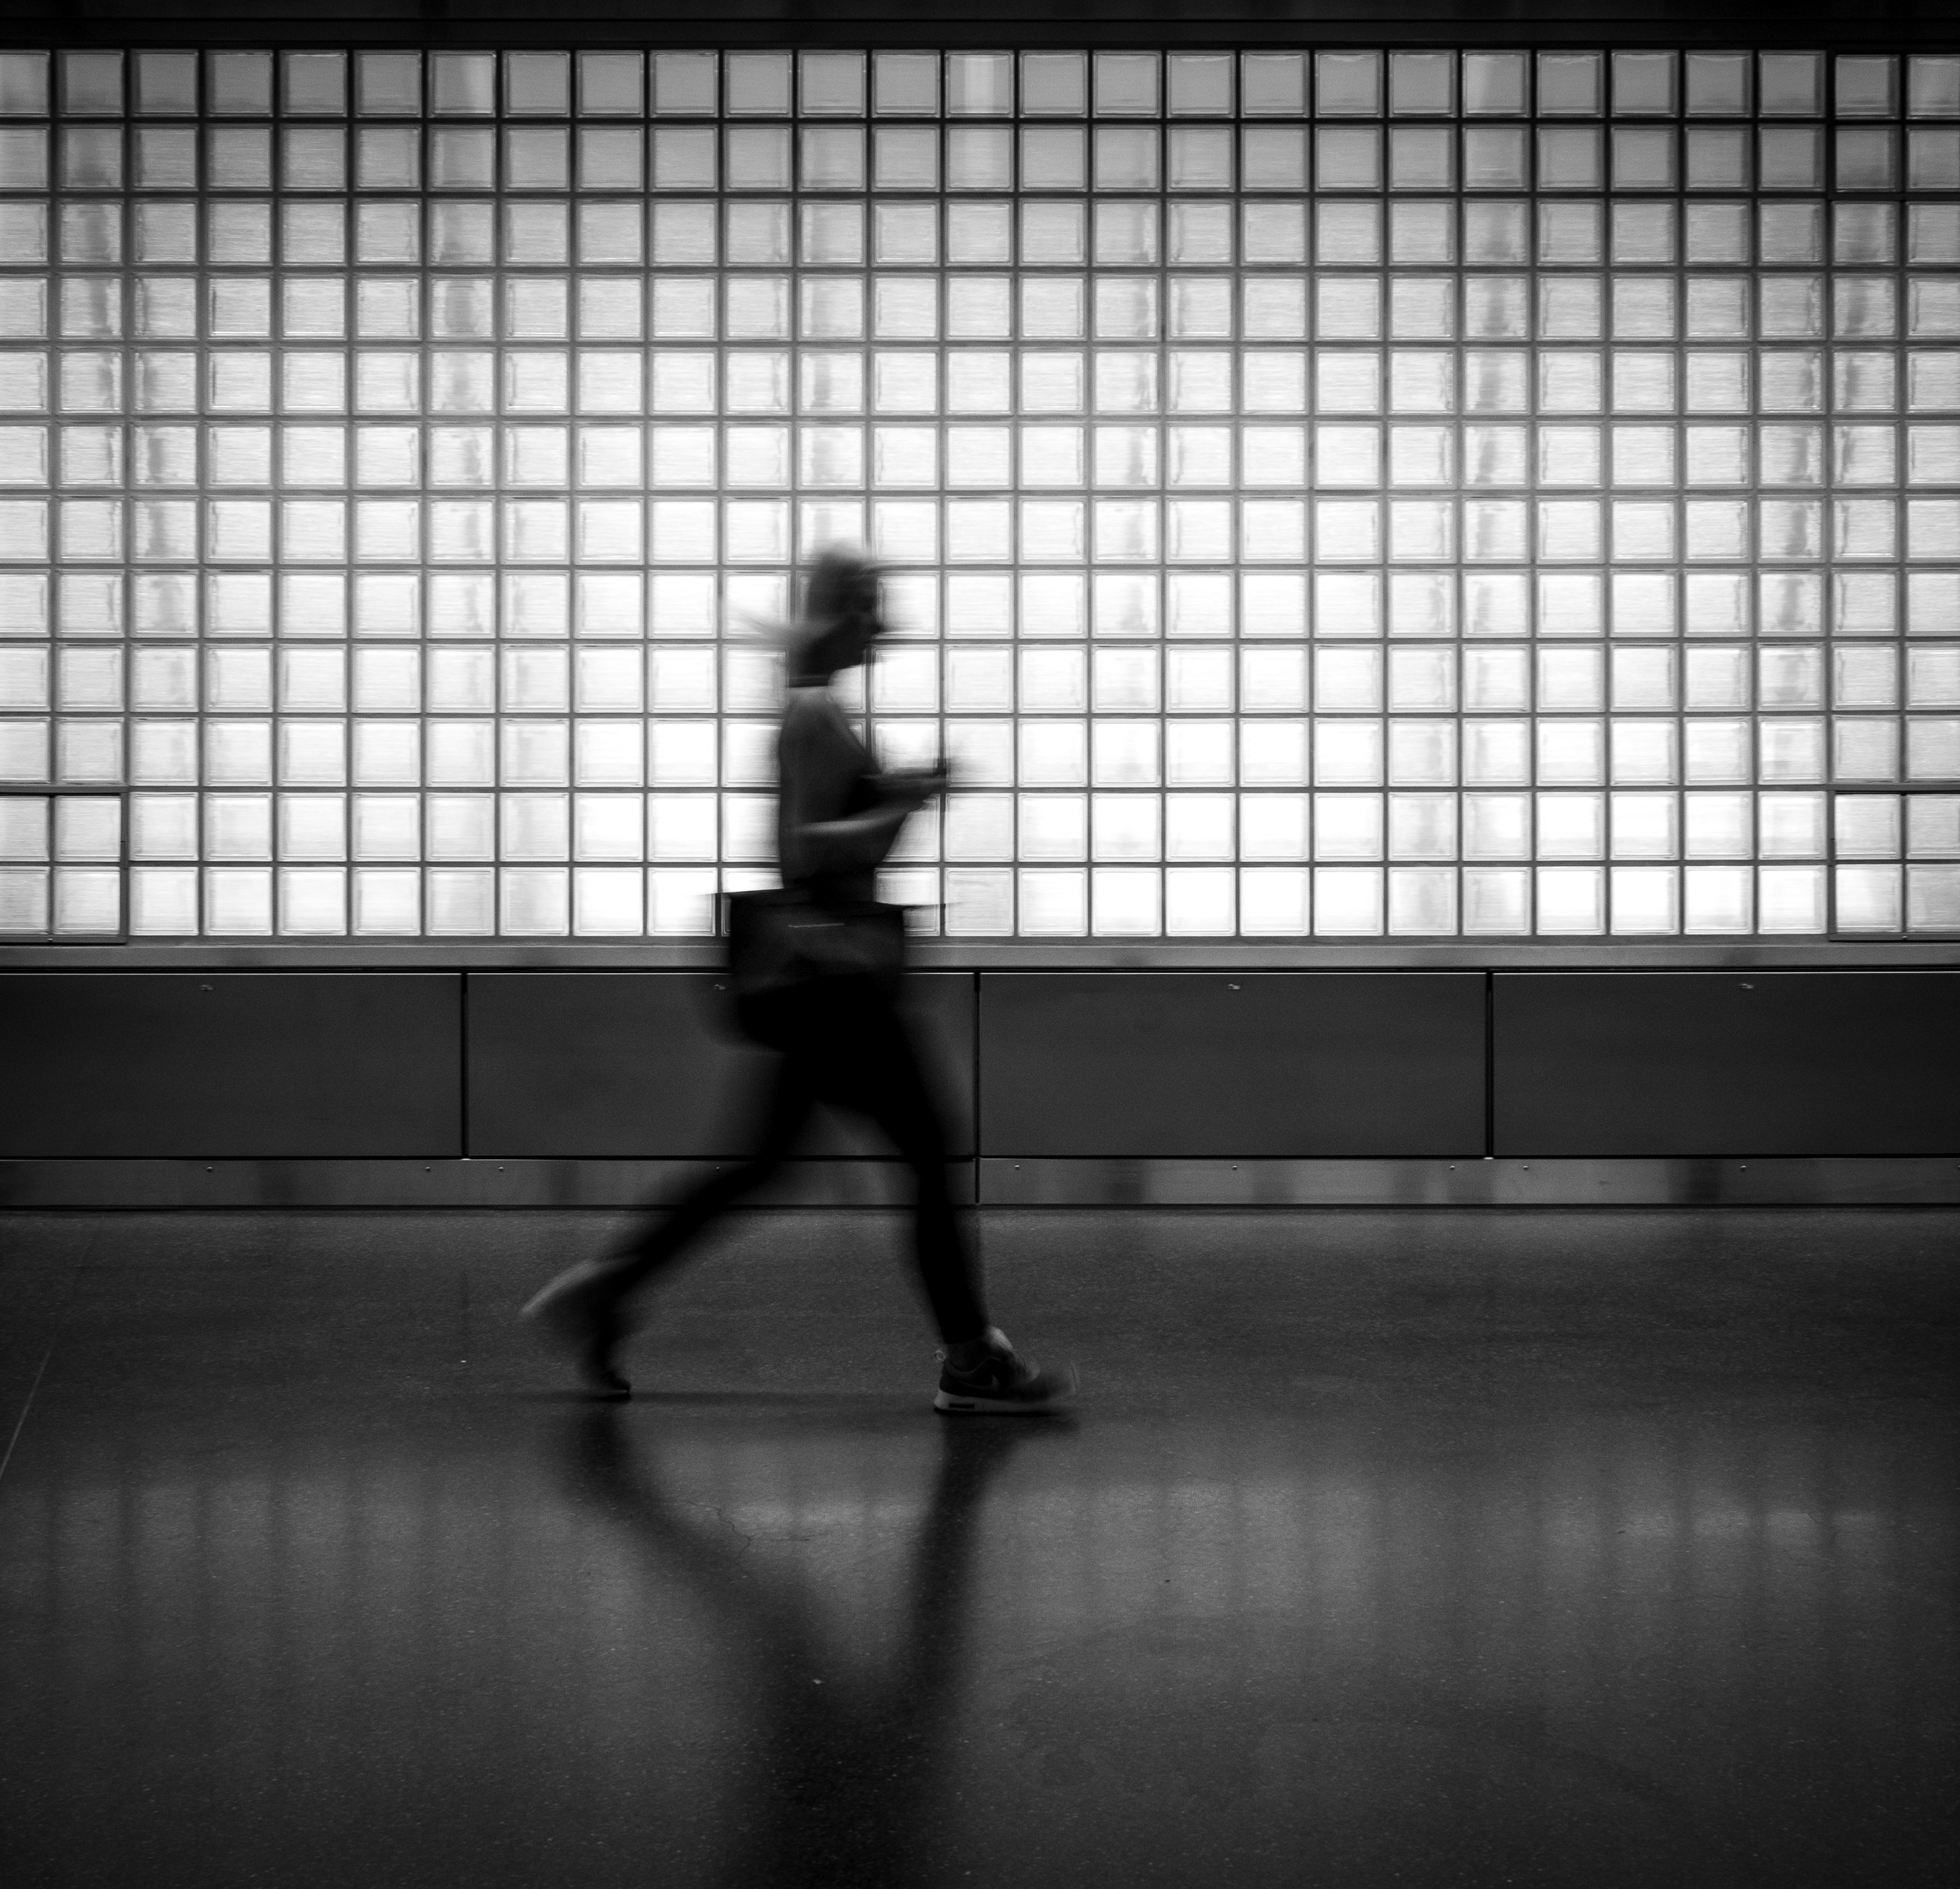
light, black and white, white, dance, sitting, darkness, black, monochrome, flickitlater, choreography, monochrome photography, human positions, modern dance